Multiculturalism

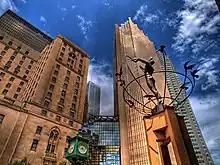

According to migration researcher Hein de Haas, research anno 2023 shows that there is no systematic relationship between levels of immigration or ethnic diversity and social cohesion or trust. Studies show that factors such as economic inequality and trust in government are much more important for social cohesion than diversity. In countries and regions where income inequality is low and where people trust their government, social cohesion remains strong even with high levels of diversity. Canada and Australia, for example, are countries with high levels of immigration and diversity, but also with stable and well-functioning societies. On the other hand, hate speech toward minority groups by politicians can reduce social cohesion. So diversity as such does not undermine social cohesion, hate speech by politicians does.